Airborne Delivery Wing

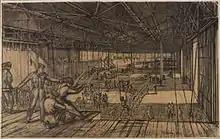
"Parachute Training at Ringway" (1945) by painter Patrick Hall shows an interior view of paratroopers undergoing training in a hangar at the Parachute Training School at RAF Ringway.

Between June 1940 and early 1946, No.1 PTS provided initial training to all 60,000 allied paratroopers who volunteered or were recruited for that role in Europe. In addition to British troops, men from many nationalities trained to jump at RAF Ringway and nearby Tatton Park including Americans, Belgians, Canadians, Czechs, Dutch, French, Norwegian and Poles.